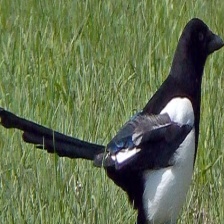
Species: EURASIAN MAGPIE
Scientific name: PICA PICA
ImageNet parent category: magpie